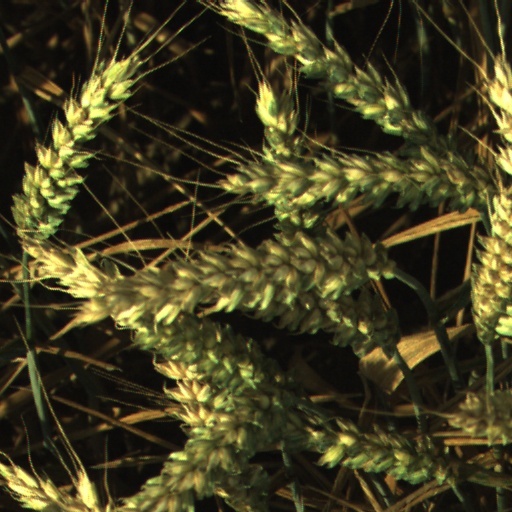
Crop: wheat